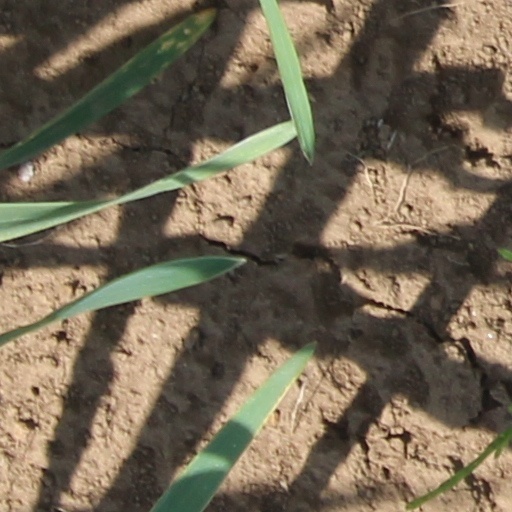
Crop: wheat